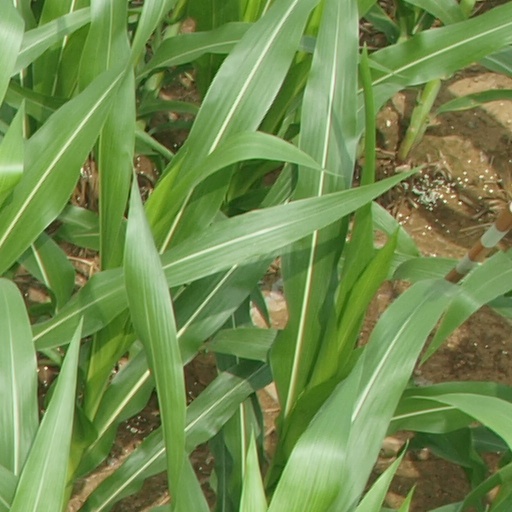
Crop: maize; corn